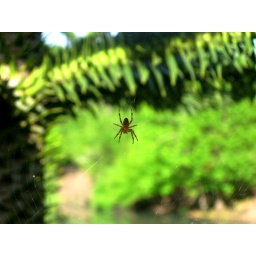
spider in monkey puzzle tree